Vic Albury

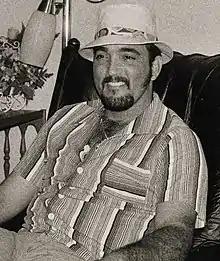
Albury in 1977

Victor Albury (May 12, 1947 – April 18, 2017) was a professional baseball pitcher. He played in four seasons with the Minnesota Twins, appearing in 101 games and amassing a career record of 18–17. In , Albury finished ninth in the American League in walks allowed, with 97. Albury was selected by the Cleveland Indians in the ninth round (173rd overall) of the 1965 draft out of Key West High School, but never played in the majors with the Indians.